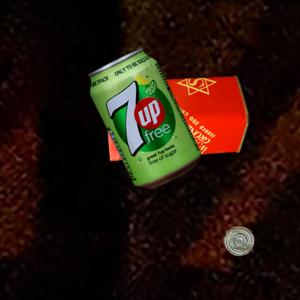
Label: cans